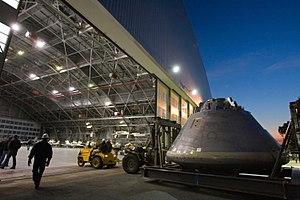
La National Aeronautics and Space Administration, plus connue sous son acronyme NASA, est l'agence gouvernementale responsable de la majeure partie du programme spatial civil des États-Unis. La recherche aéronautique relève également du domaine de la NASA. Depuis sa création le 29 juillet 1958, la NASA joue mondialement un rôle dominant dans le domaine du vol spatial habité, de l'exploration du Système solaire et de la recherche spatiale. Parmi les réalisations les plus marquantes de l'agence figurent les programmes spatiaux habités Apollo, la navette spatiale américaine, la station spatiale internationale, les télescopes spatiaux comme Hubble et Kepler, l'exploration de Mars par les sondes spatiales Viking, MER et Curiosity, ainsi que celle de Jupiter, Saturne et Pluton par les sondes Pioneer, Voyager, Galileo, Cassini-Huygens et New Horizons.
Le programme Constellation est un programme d'exploration spatiale de la NASA annulé en 2010, dont le principal objectif est l'envoi d'astronautes sur la Lune vers 2020 pour des missions de longue durée. Ce programme concrétise la stratégie spatiale américaine à long terme définie par le président George W. Bush en janvier 2004 intitulé Vision for Space Exploration visant à relancer l'exploration du Système solaire par des missions habitées. Le programme Constellation prévoit le développement de deux nouveaux lanceurs — Ares I et Ares V — ainsi que de deux véhicules spatiaux : Orion et le module lunaire Altair.